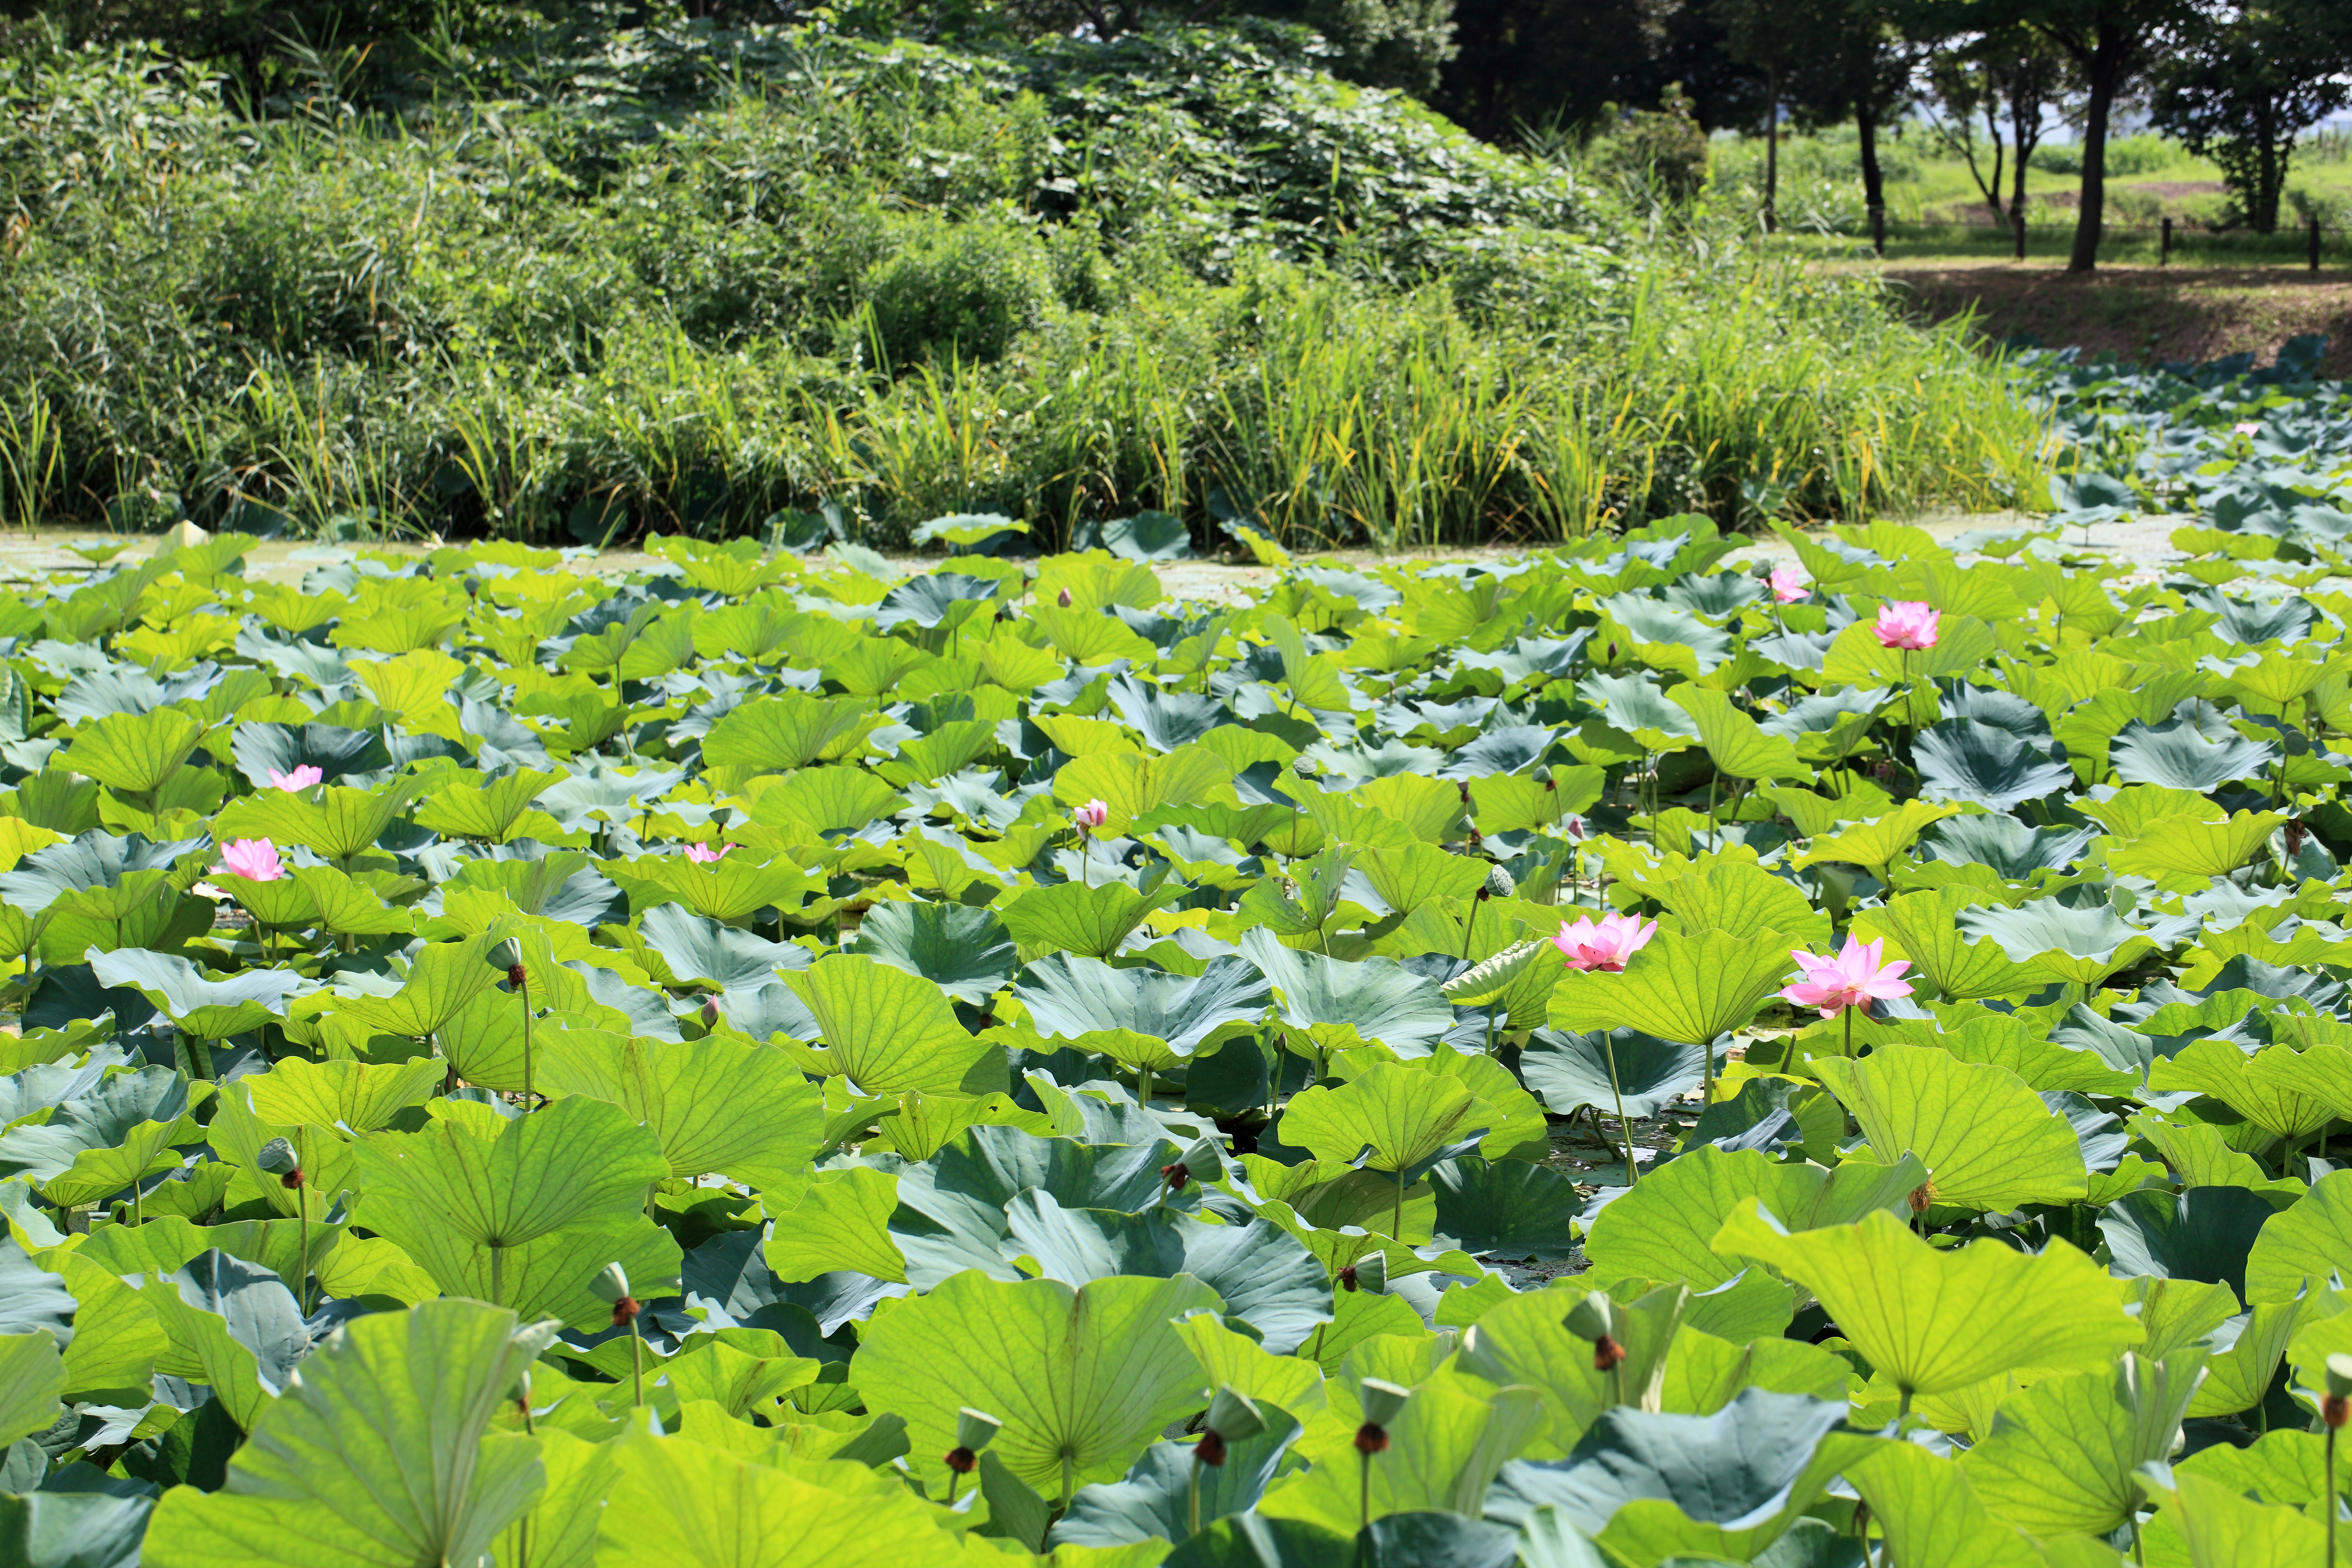
plant, field, meadow, flower, pond, pattern, high, botany, garden, aquatic plant, flora, wildflower, background, vegetation, lotus, wallpaper, 5d, hires, markii, ecosystem, hi, res, resolution, flowering plant, land plant